1999 Canadian Grand Prix

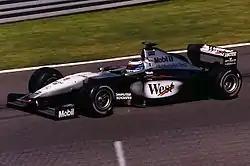
The race was won by Mika Häkkinen for McLaren.

The front runners got off the line cleanly, with Michael Schumacher maintaining first place, Häkkinen second, and Irvine third. Behind them Giancarlo Fisichella passed David Coulthard to take fifth place. Jarno Trulli, starting ninth, went off the track trying to pass Heinz-Harald Frentzen up the inside into turn one. Trulli spun across turn one, collecting Jean Alesi and Rubens Barrichello in the process. Trulli and Alesi retired, and the safety car was deployed. Alexander Wurz also retired during the first lap with transmission problems. Barrichello limped back to the pits where repairs were made to his car. He was able to resume the race, albeit two laps down on the leader, but ultimately had to retire because of the collision damage after having completed 14 laps.